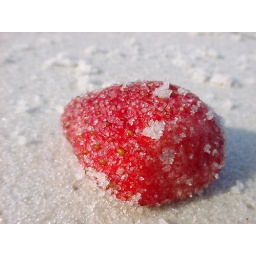
.. and Michael, you would fall, and turn the white snow red and strawberries in the summertime.